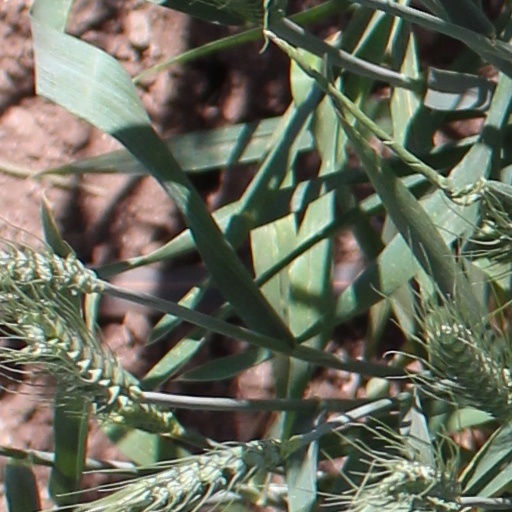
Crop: wheat